Appo Hocton

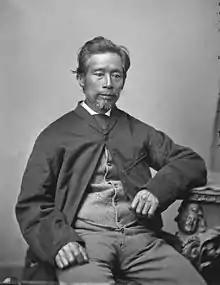
Appo Hocton in November 1876

Appo Hocton (c. 1819 – 26 September 1920), with a birth name of Wong Ahpoo Hock Ting or Wong Ah Poo Hock Ting, his Chinese name was 黃鶴庭， was a Chinese-born New Zealand servant, landlord, carter and farmer. Born in about 1819, or as late as 1823, he was the first recorded Chinese emigrant to New Zealand, arriving in Nelson on the "Thomas Harrison" on 25 October 1842.